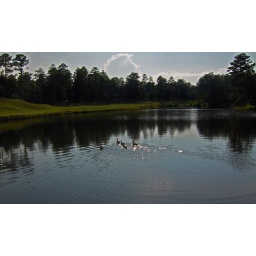
Geese on the lake near my house